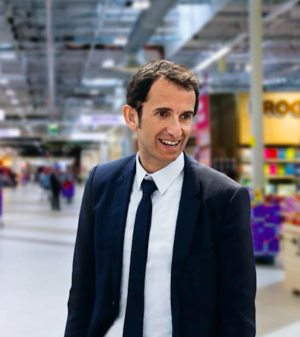
Alexandre Bompard, PDG de Carrefour, dans un hypermarché Carrefour.
Alexandre Bompard, né le 4 octobre 1972 à Saint-Étienne, est un haut fonctionnaire et chef d'entreprise français. D'abord inspecteur des finances, il préside Europe 1 de 2008 à 2010, puis la Fnac de 2011 à 2017. Il occupe depuis le 18 juillet 2017 le poste de président-directeur général du groupe Carrefour.
Carrefour est un groupe français du secteur de la grande distribution, pionnier du concept d’hypermarché en 1963.